Camera Notes

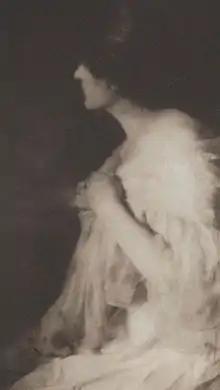
"Miss M", by Rose Clark and Elizabeth Flint Wade. Published in "Camera Notes", Vol 4 No 4, 1900.

For much of the first year, Stieglitz emphasized foreign photographers in the magazine as encouragement to his U.S. colleagues to develop a uniquely American school of photography. Within a short time, he was rewarded for his efforts by finding a new level of photographic aesthetics among his close colleagues. For the remainder of the publication's life, American photographers were dominated the highest quality reproductions included in "Camera Notes". Of the fifty photographers whose work was included either as photogravures or as tipped-in silver prints, thirty-five were Americans.